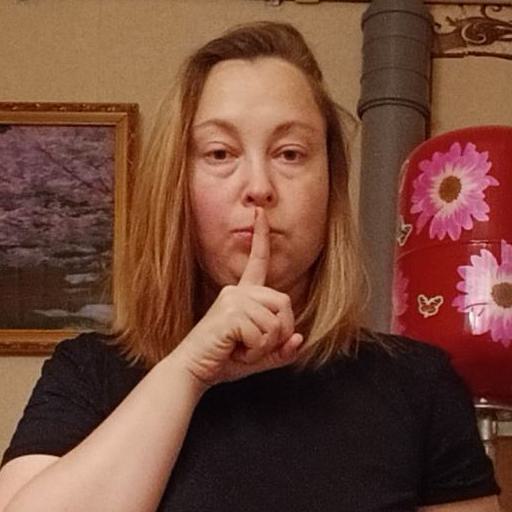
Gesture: mute